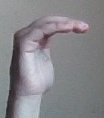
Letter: haa